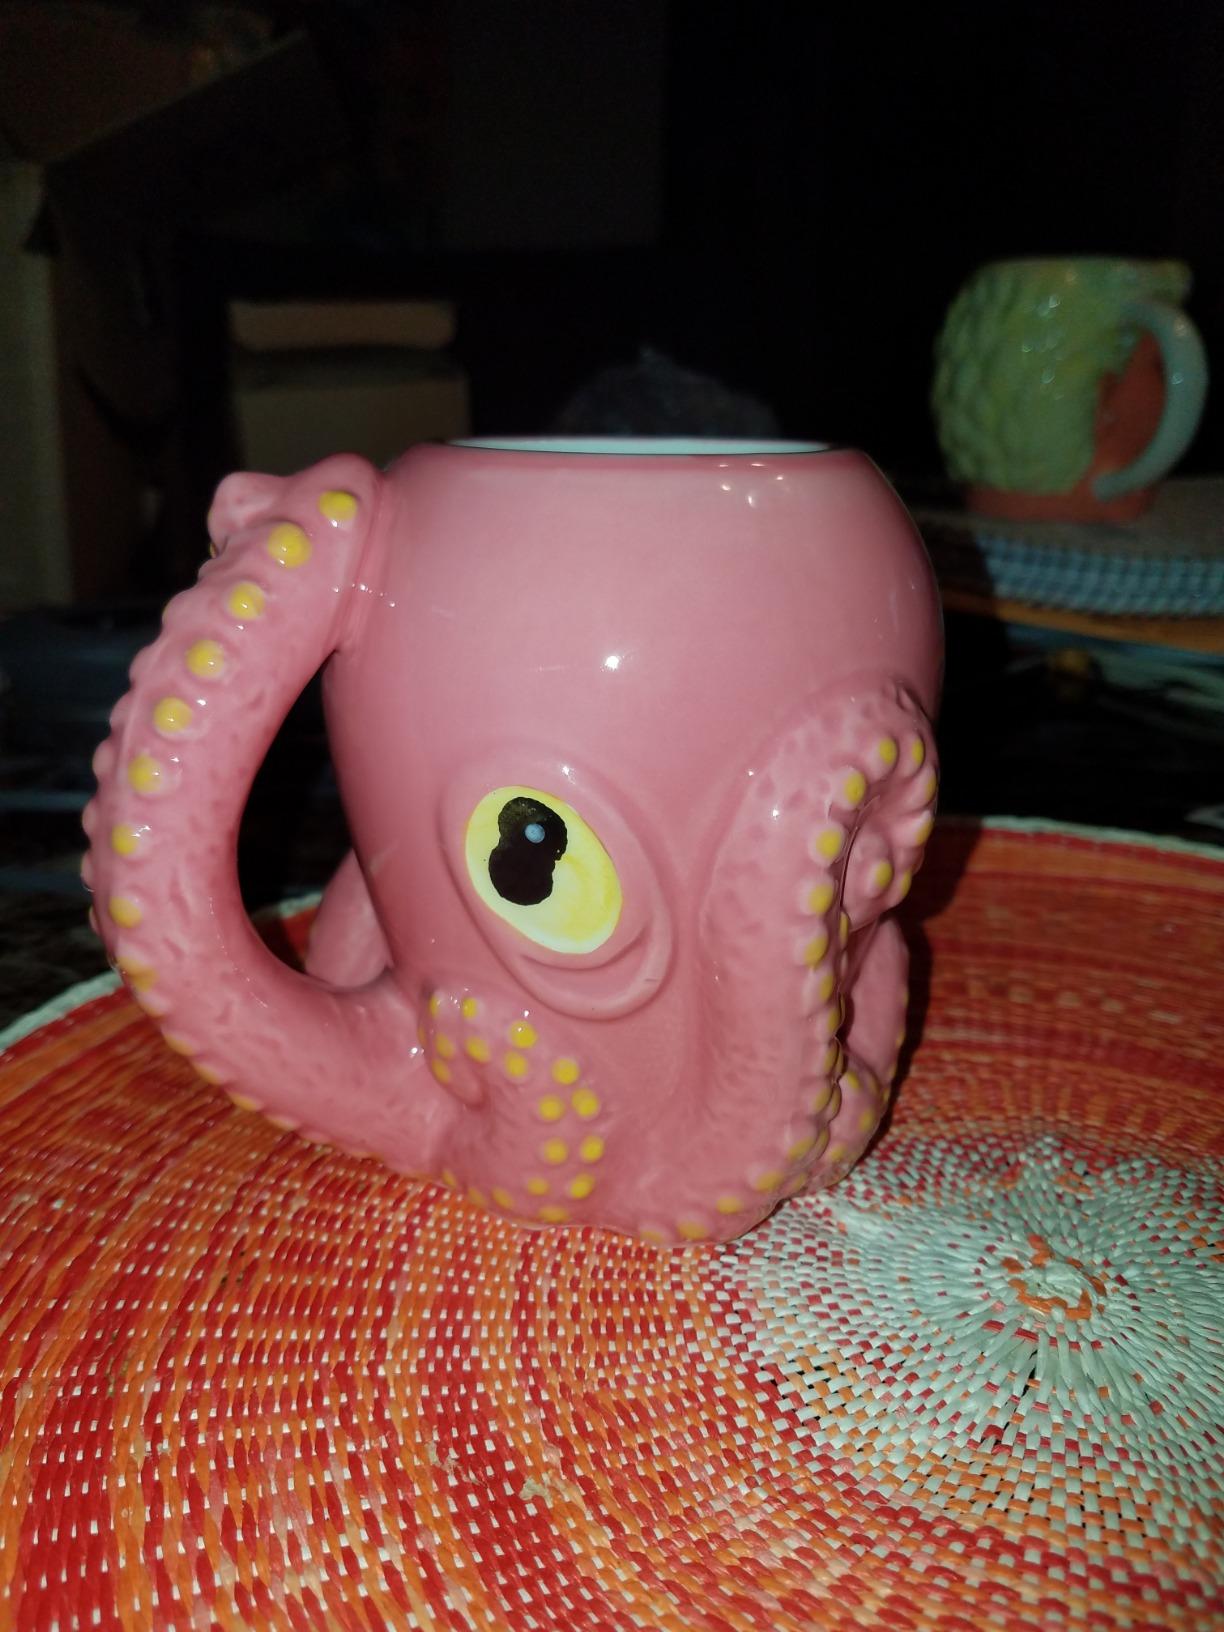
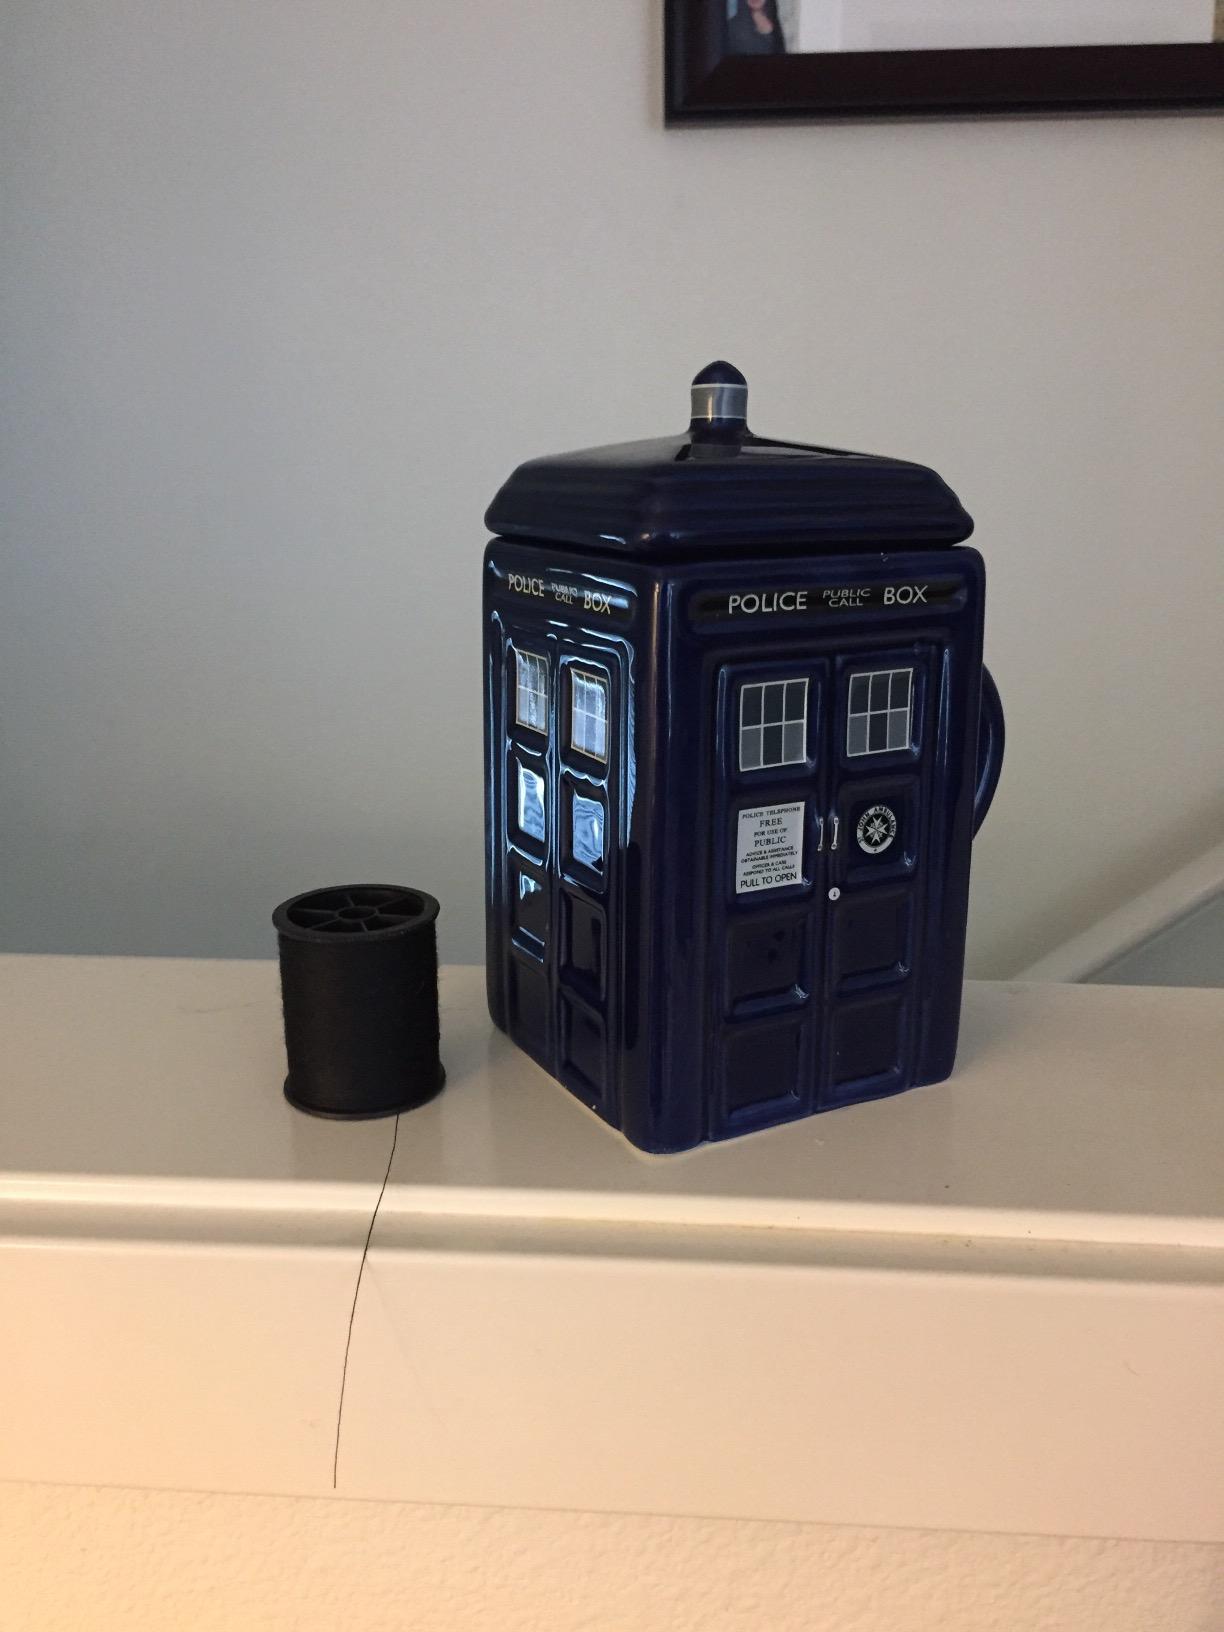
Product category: items_mug
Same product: no